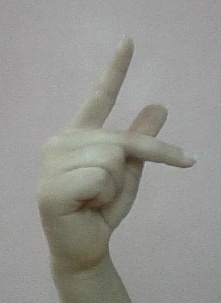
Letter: dha